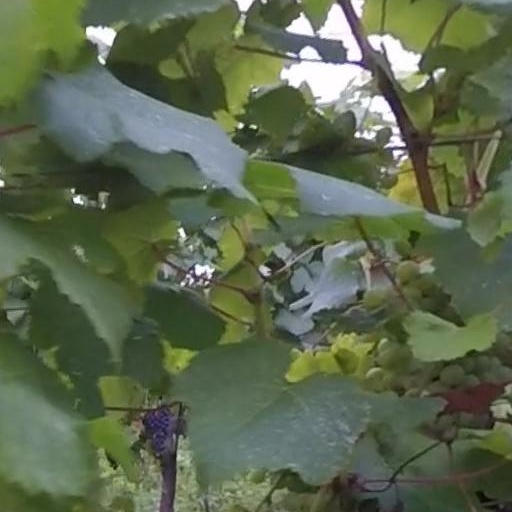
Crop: grape